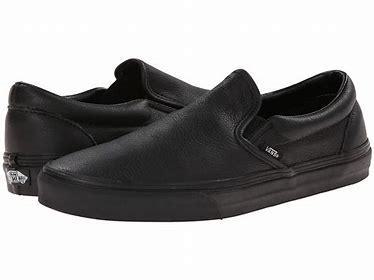
Brand: Vans
Model: Slip On